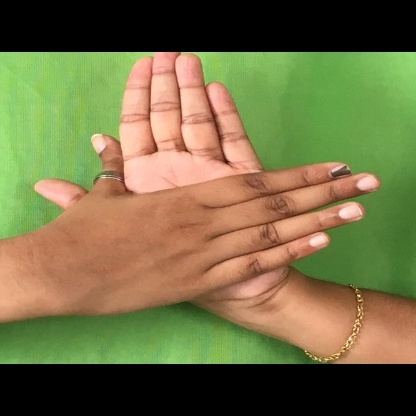
Mudra: Chakra